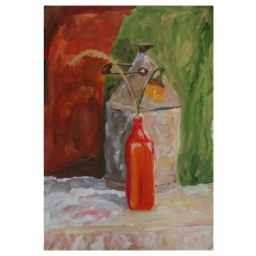
Still life with a flower in a bottle